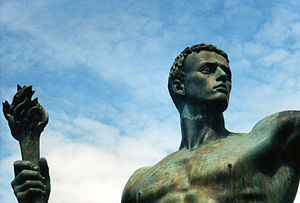
Arno Breker
Die Partei, Brekers statue der symboliserede ånden i NSDAP
Arno Breker var en tysk billedhugger, som er kendt for sine offentlige arbejder i Nazityskland, som blev anbefalet af myndighederne som modstykke til den såkaldte "Entartete Kunst".